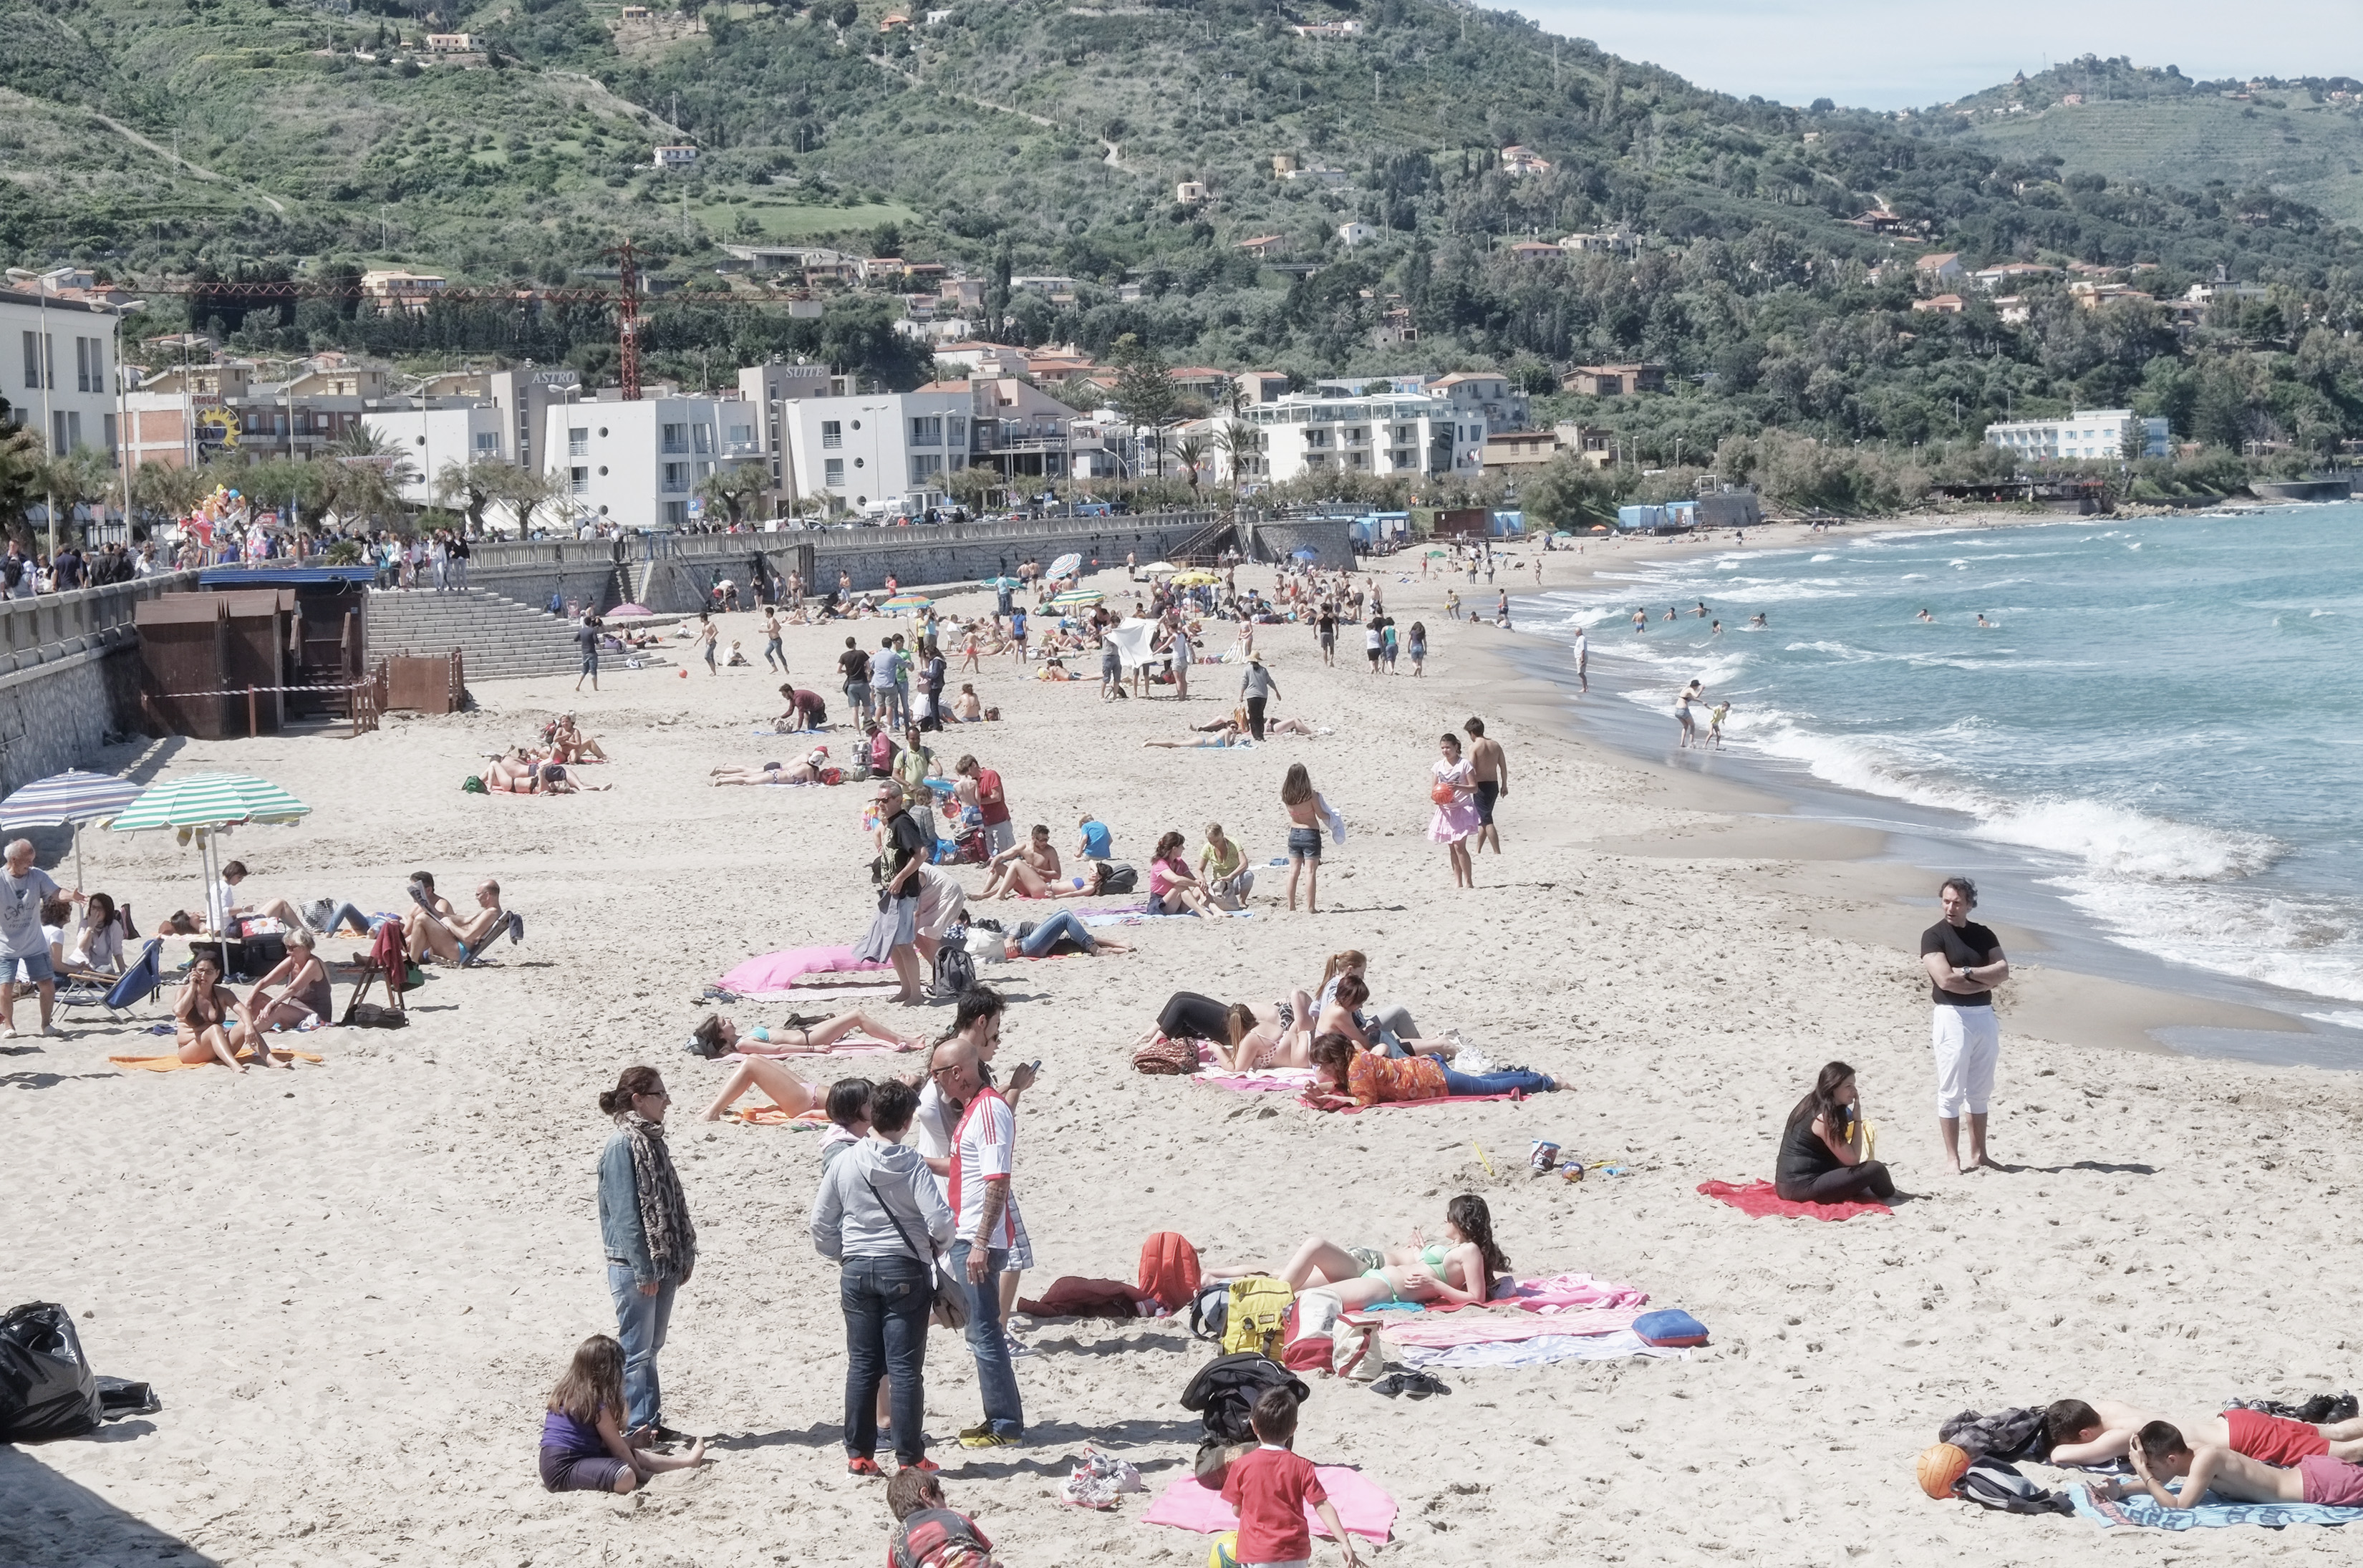
beach, sea, coast, bay, italy, body of water, fuji, sicily, fujix, fujixe1, e1, cefalu